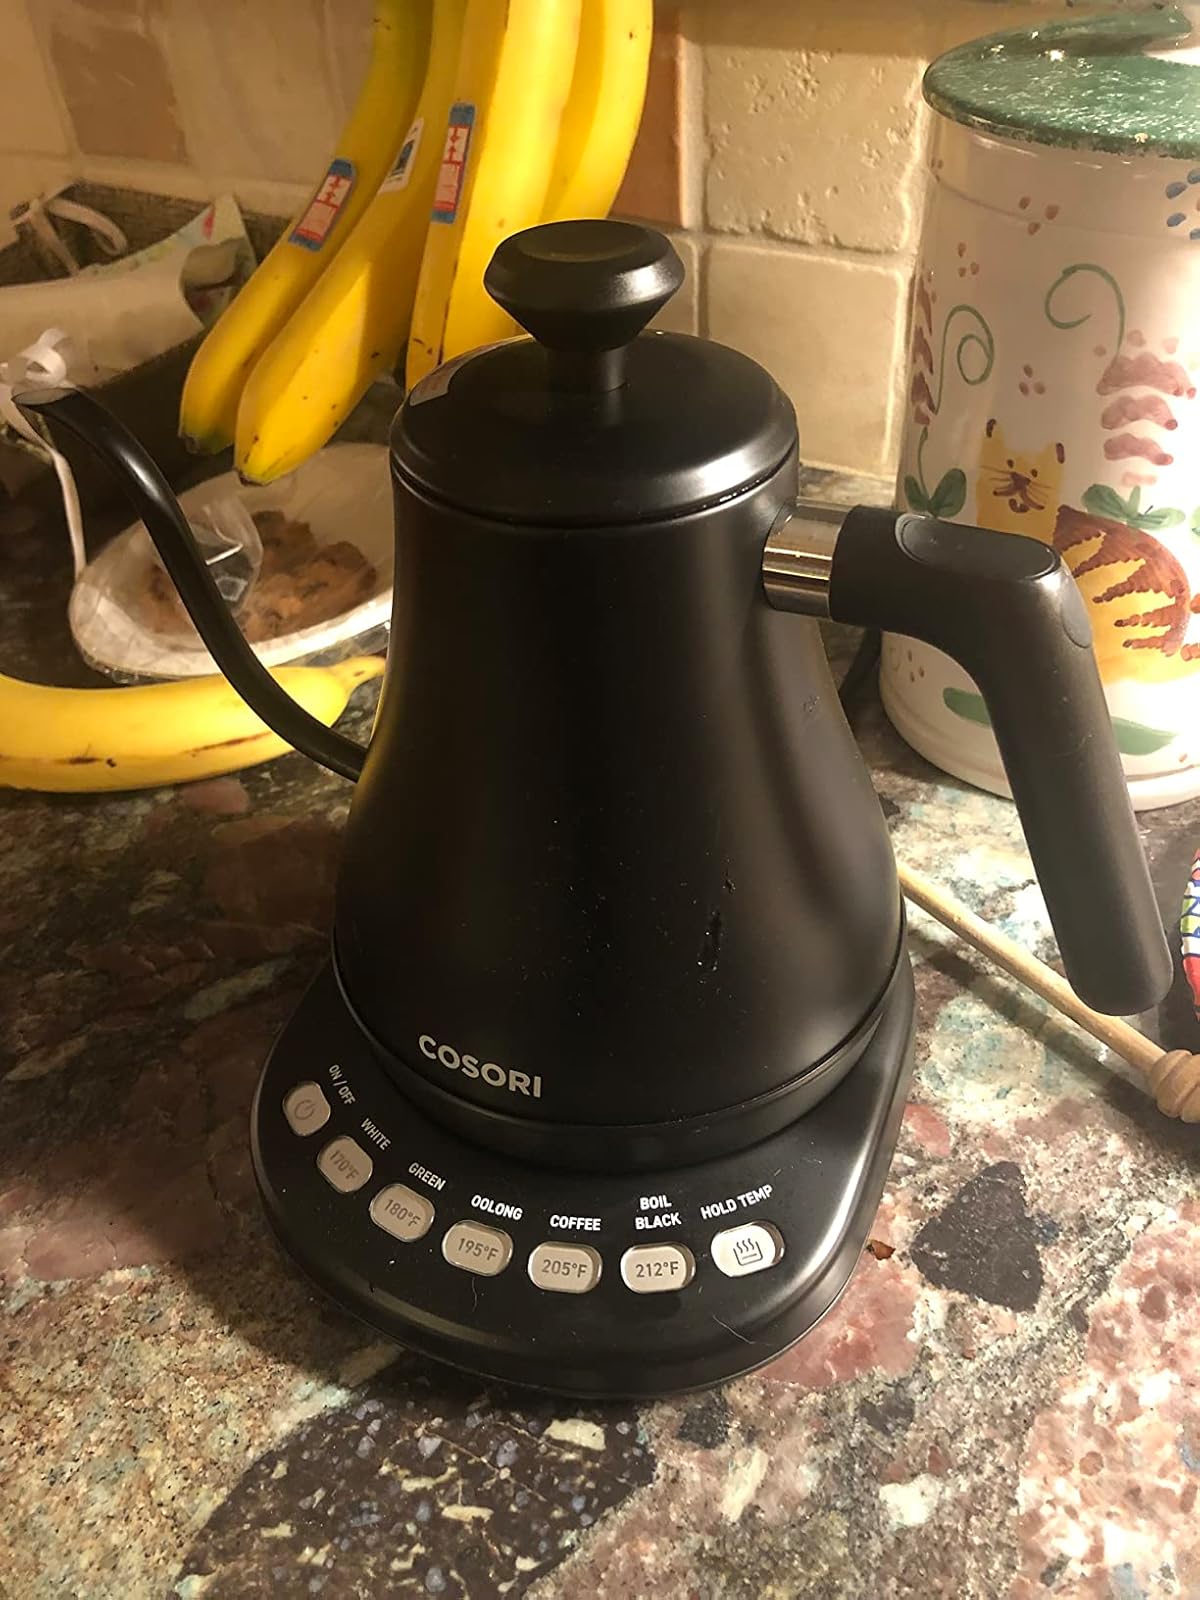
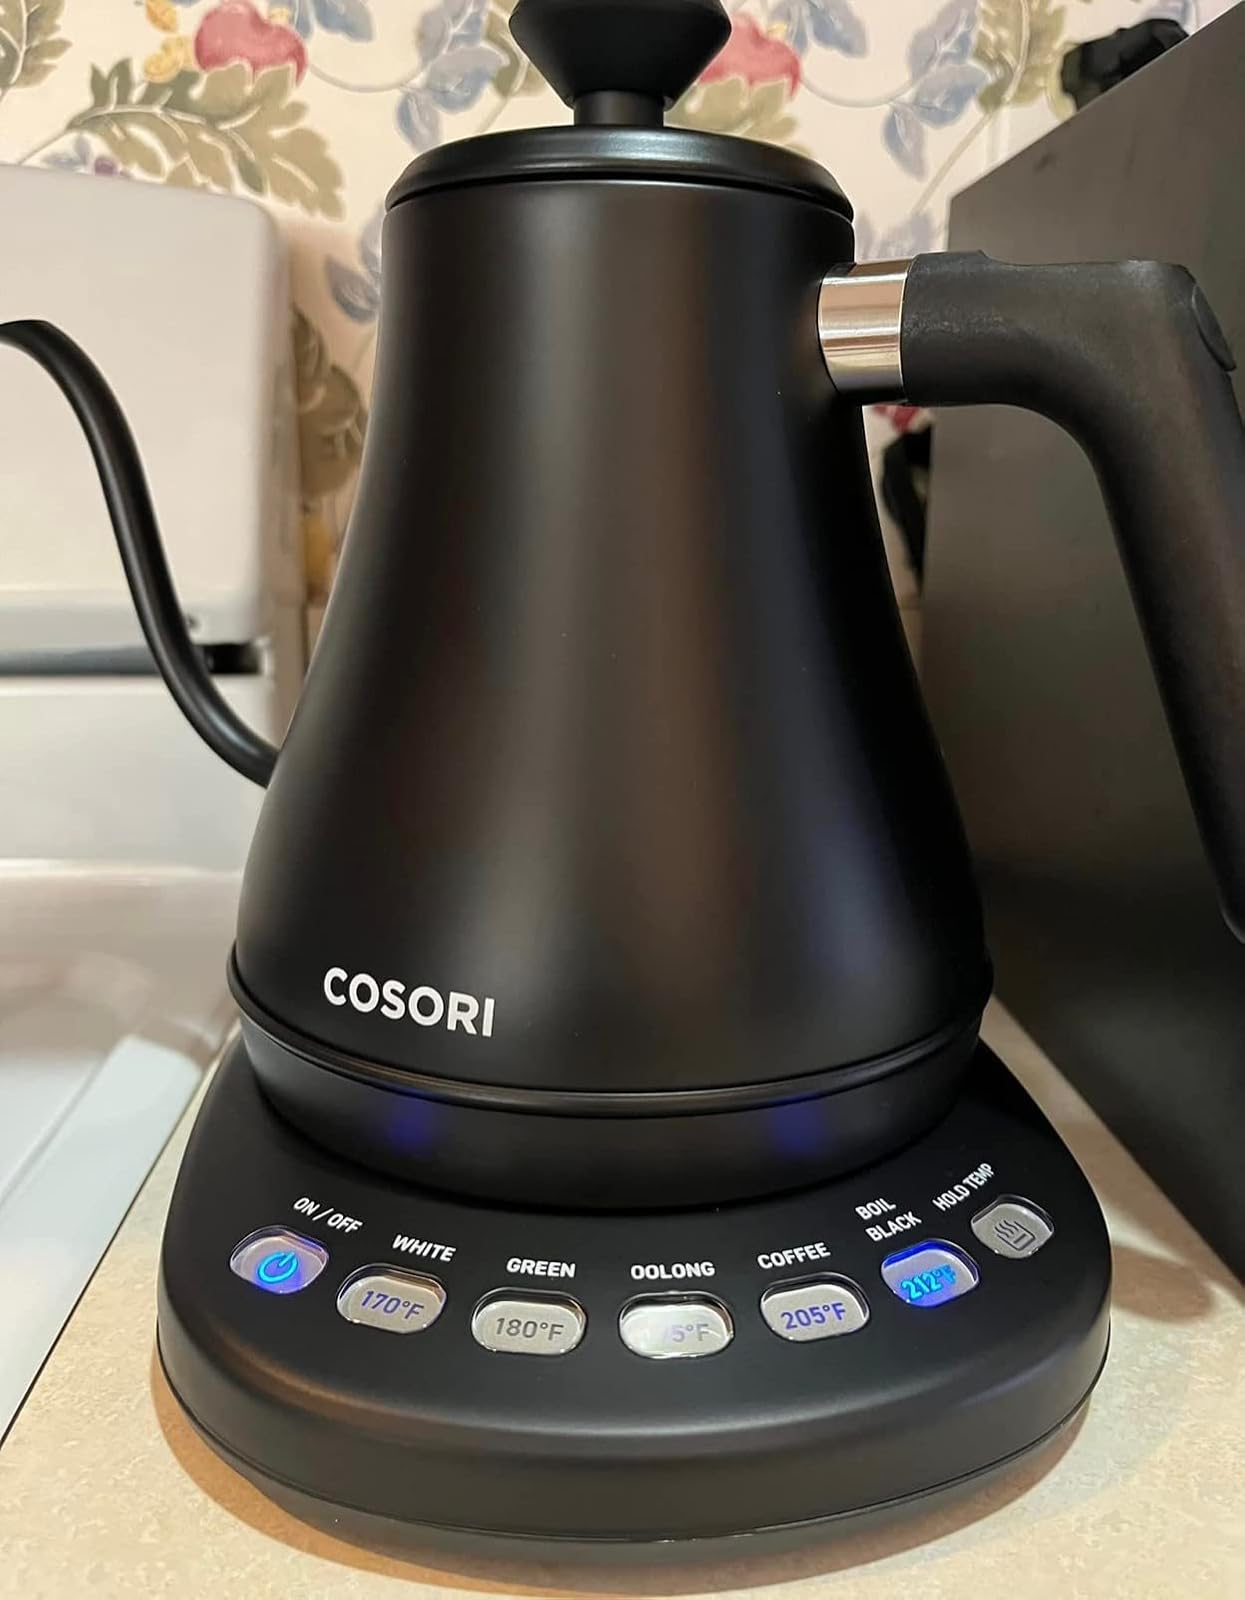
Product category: items_kettle
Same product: yes